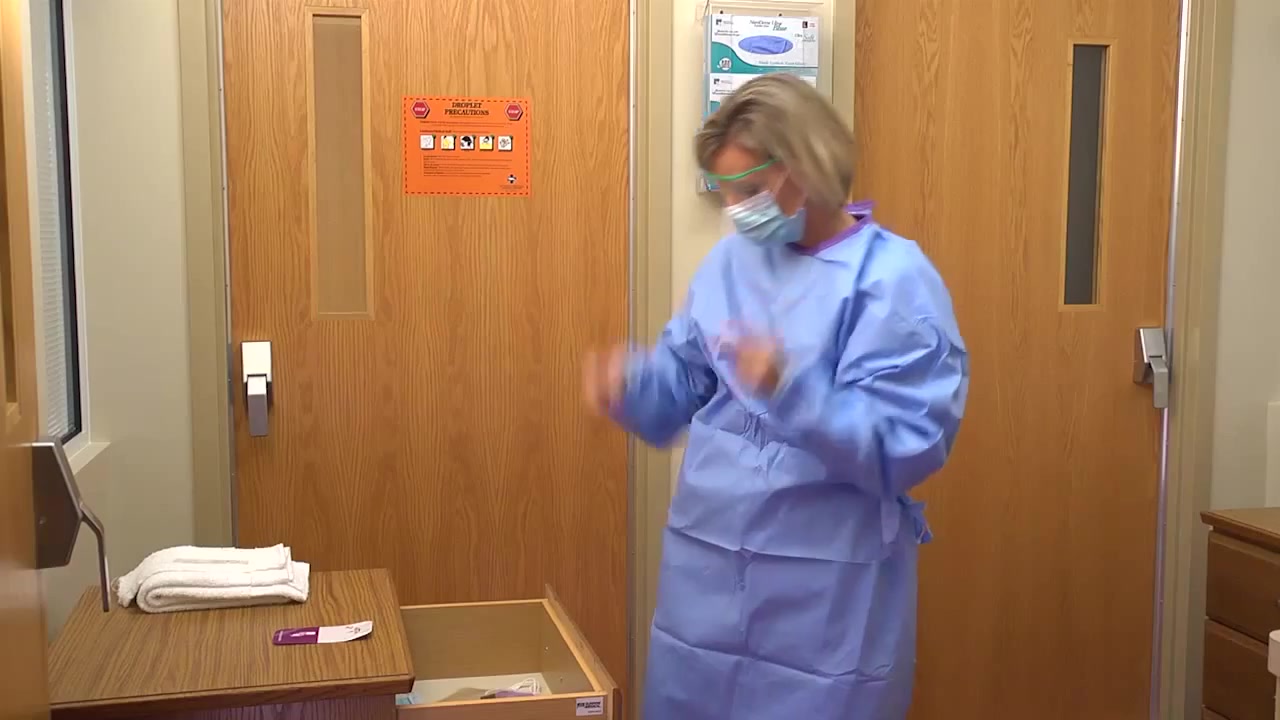
Objects detected:
Coverall
Face_Shield
Mask